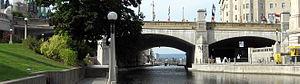
Le pont Plaza à Ottawa, Canada